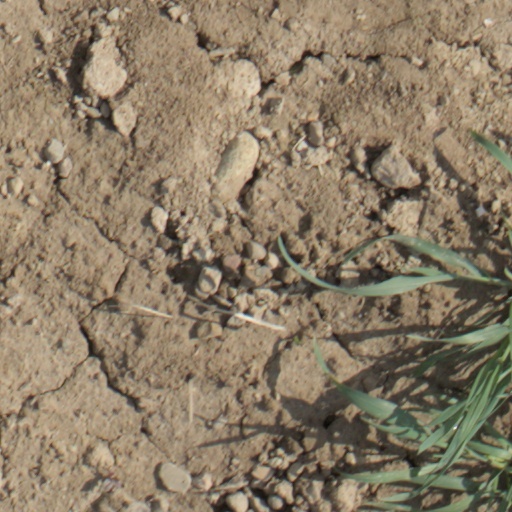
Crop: wheat